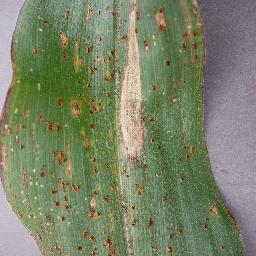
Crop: corn
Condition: (maize)_northern_blight